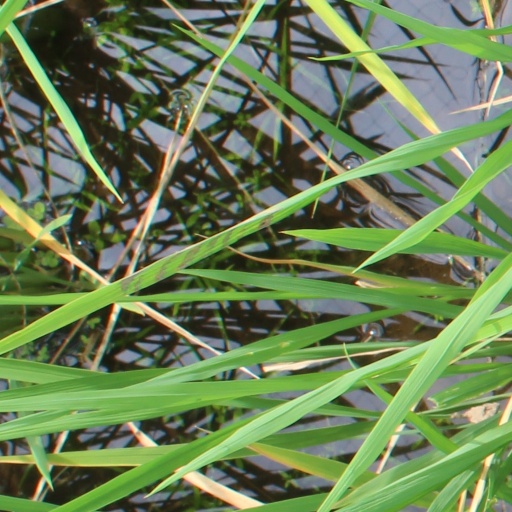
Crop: rice